Draconarius

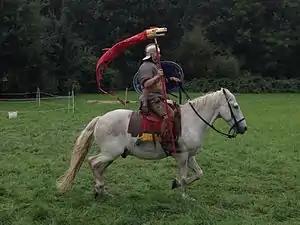
Reenactment of Draconarius at the Roman Festival 2013, Augusta Raurica

The draconarius was a type of "signifer" who bore a cavalry standard known as a "draco" in the Roman army.